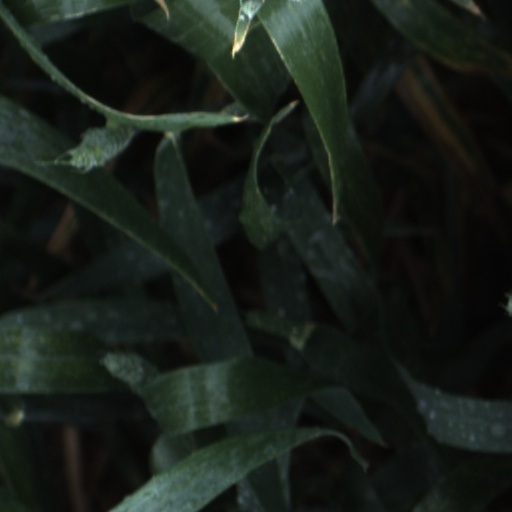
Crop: wheat